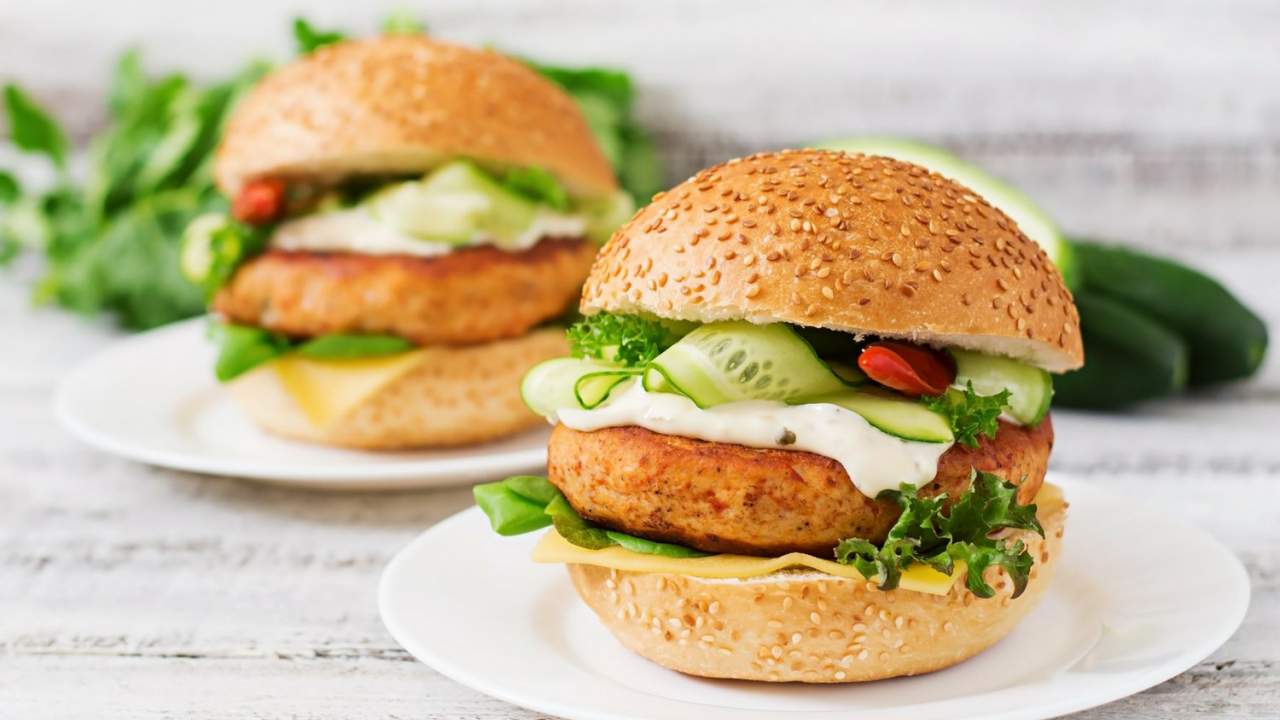
Dish: burger